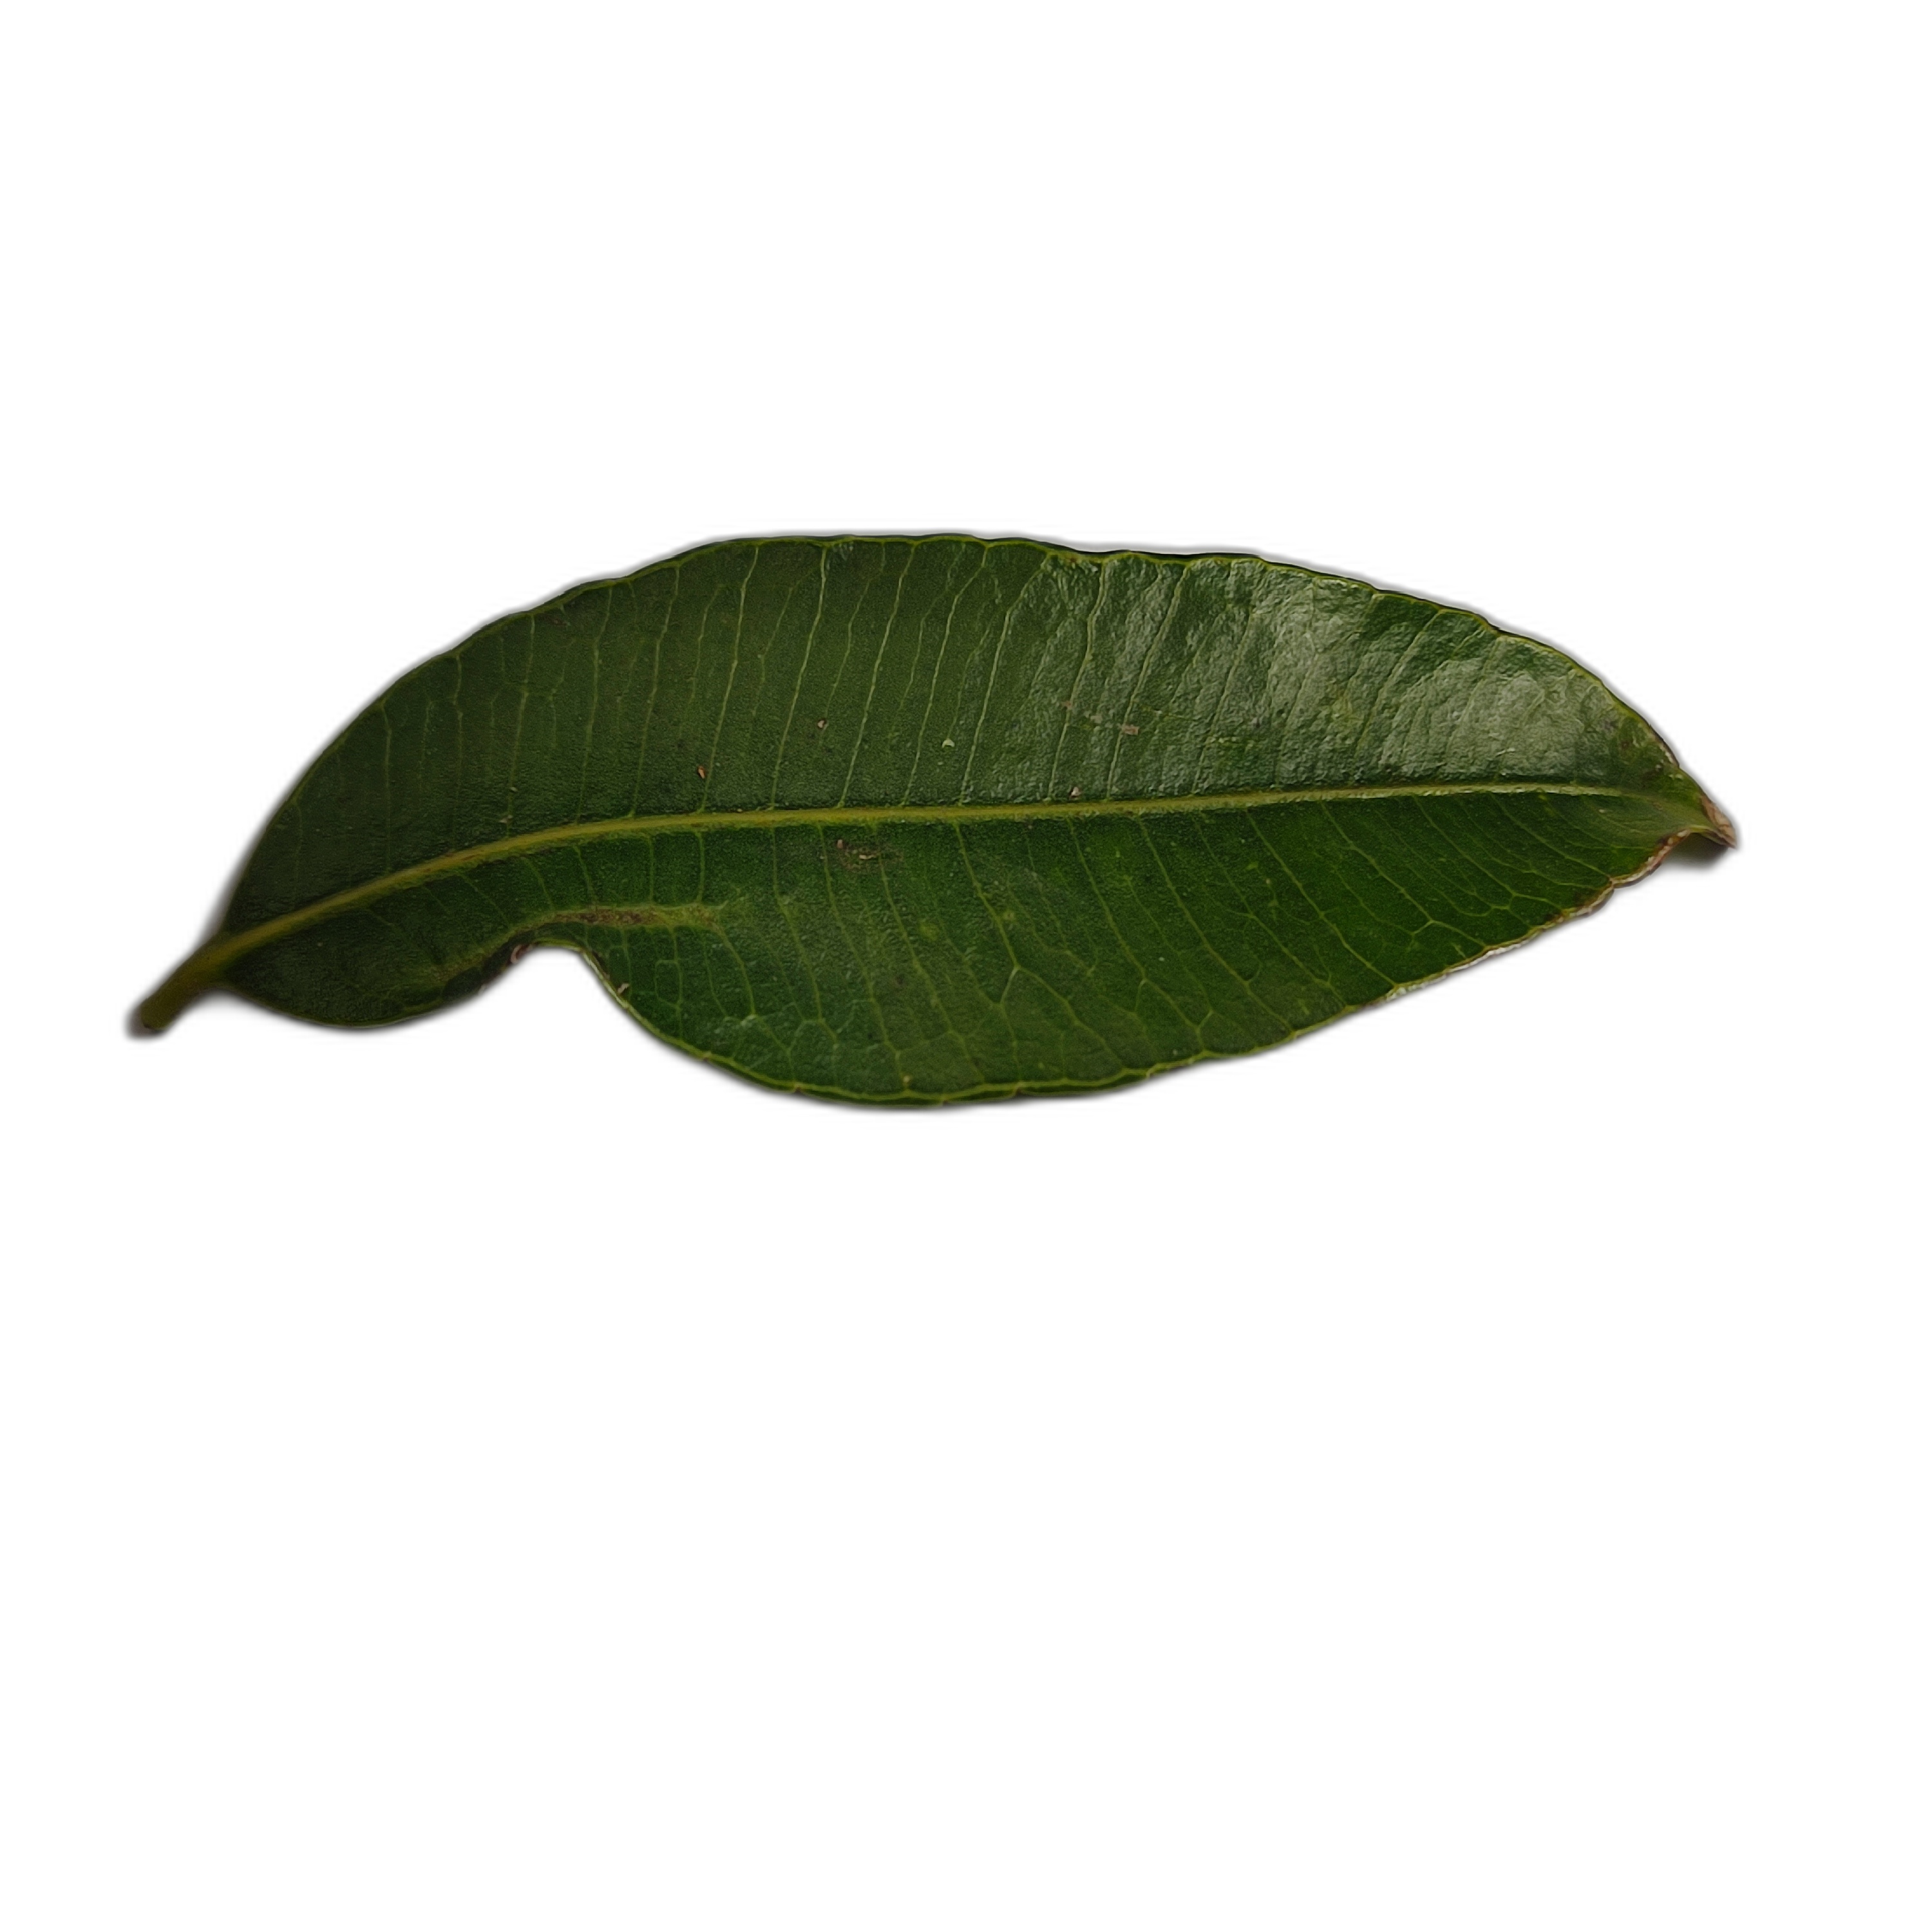
Label: healthy